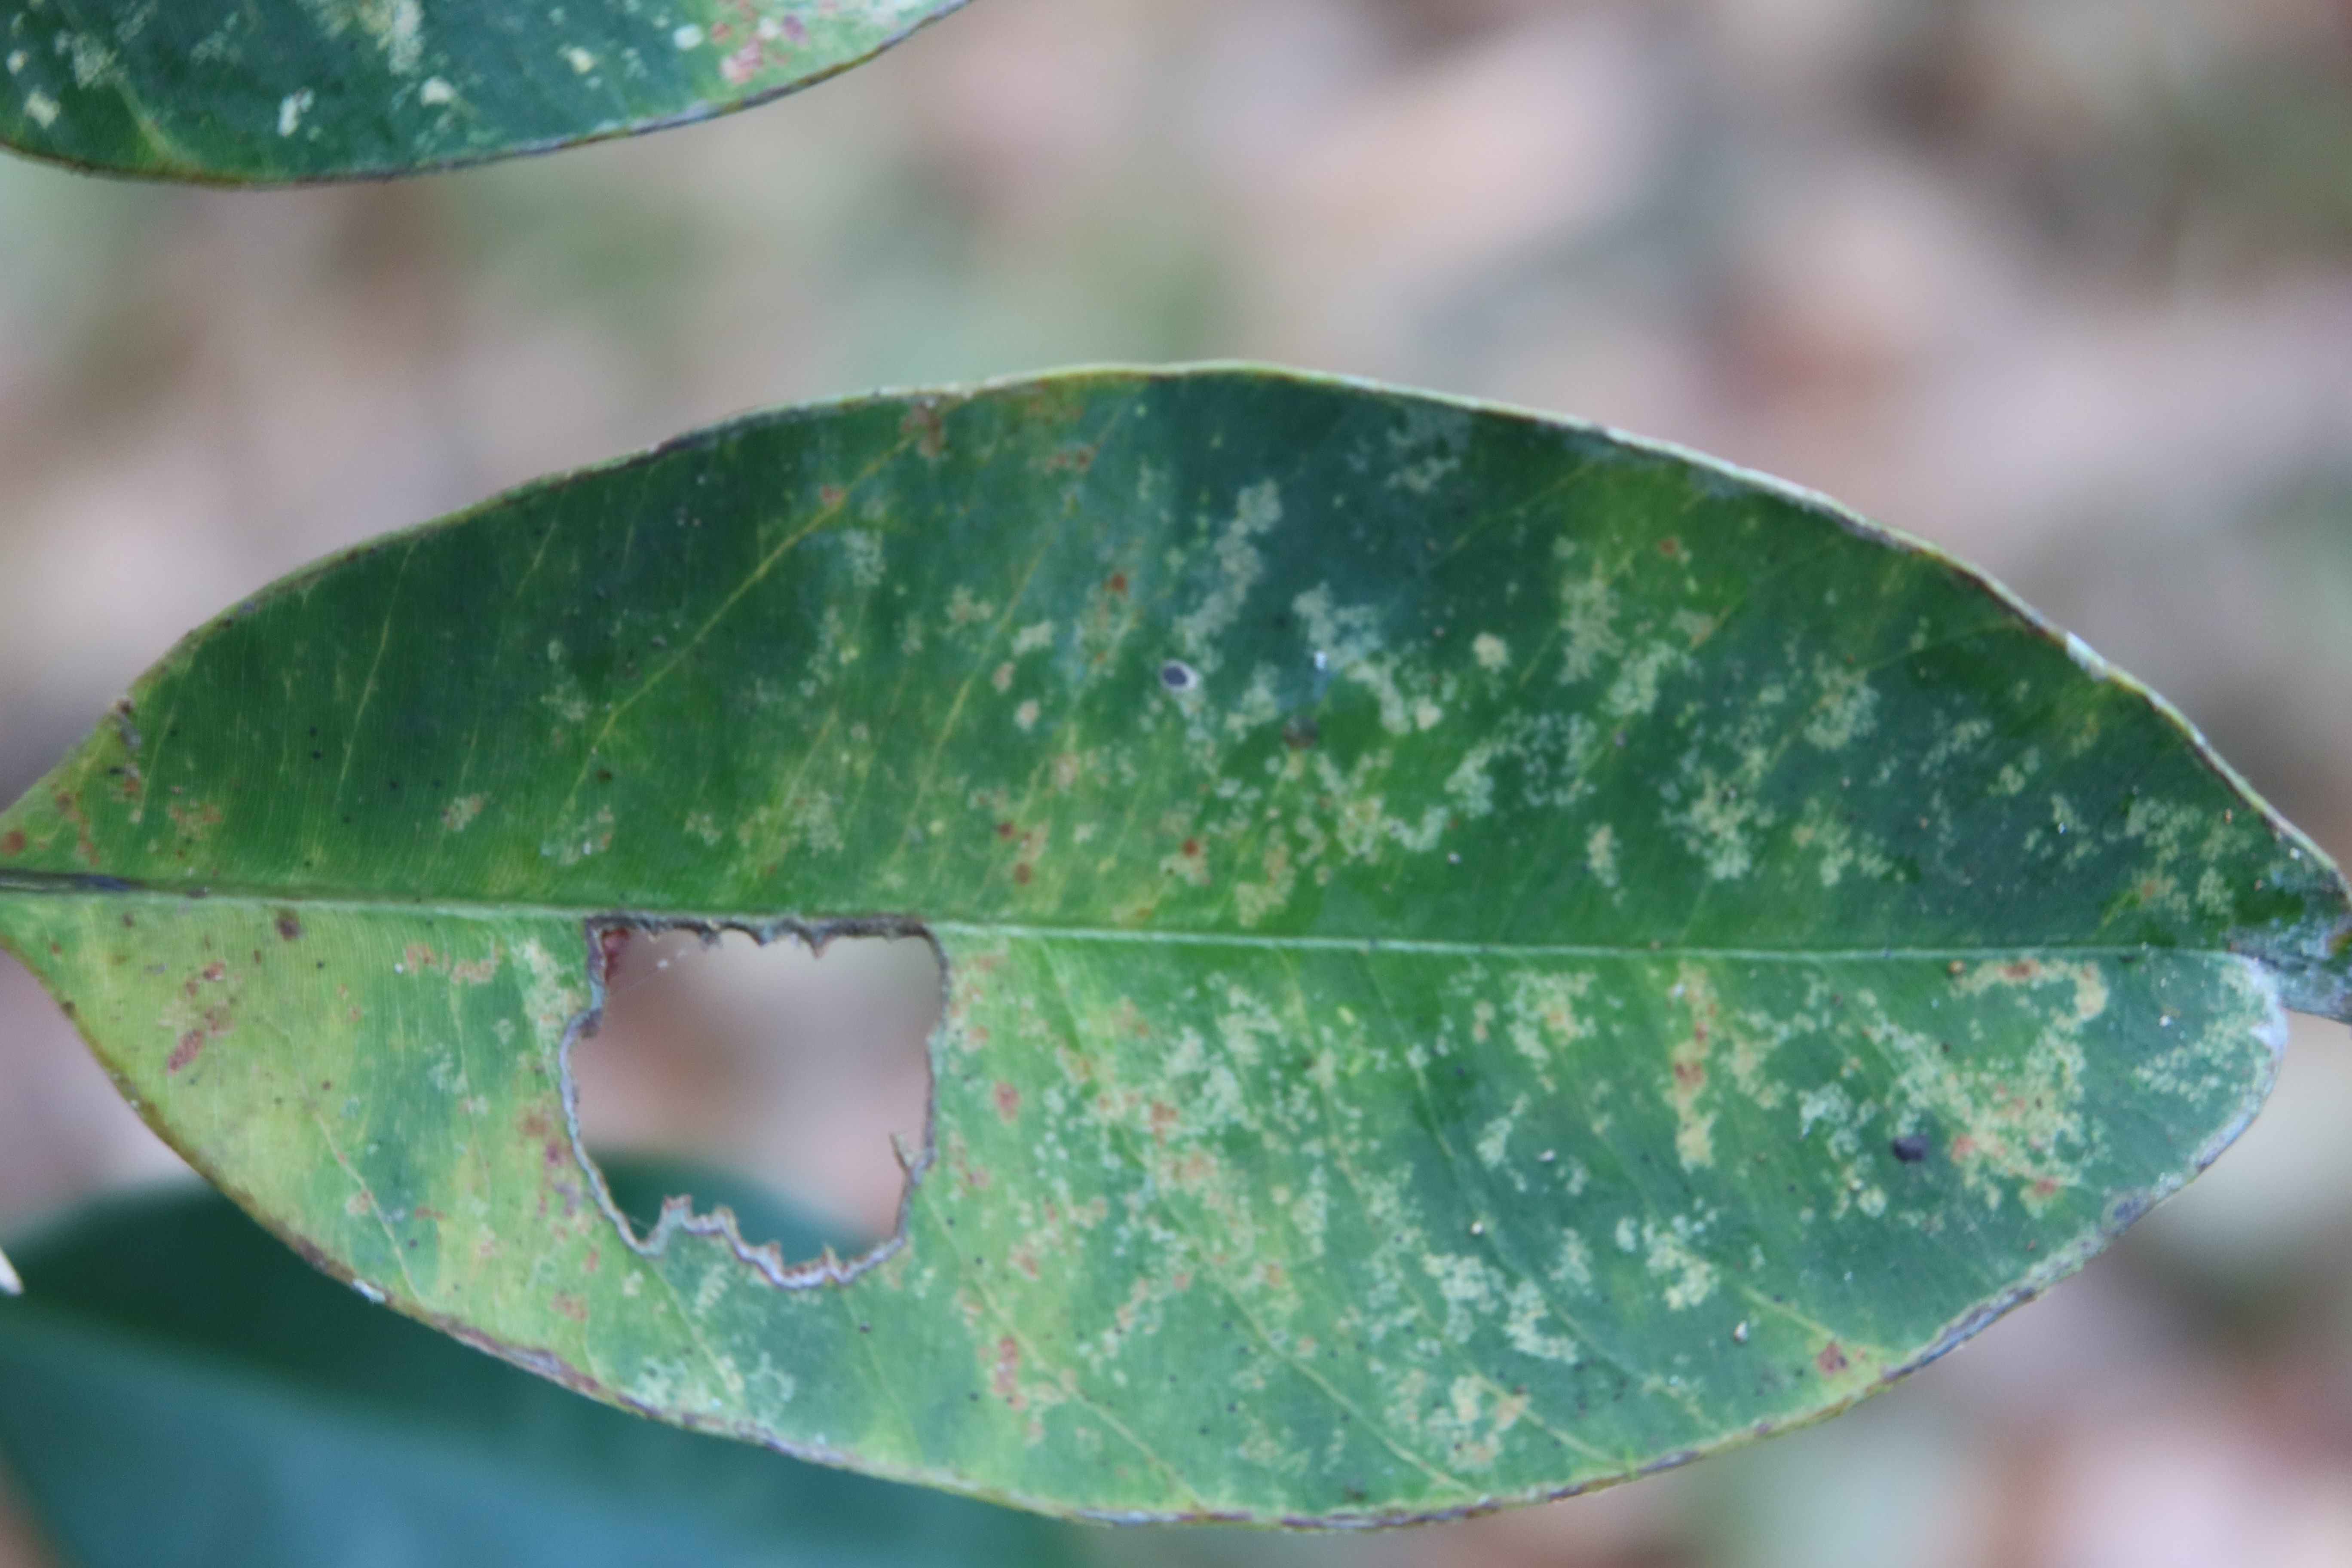
Label: Translucent lesion